Psychos (TV series)

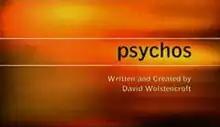

Psychos is a six-part British television drama series, first broadcast on 6 May 1999, that aired on Channel 4. The series focuses upon a manic-depressive psychiatrist, Dr. Daniel Nash, and the hospital in Glasgow where he works. The series was written by David Wolstencroft and directed by John McKay and Andy Wilson. Douglas Henshall starred as Dr. Daniel Nash, with Neve McIntosh, Alastair Mackenzie and Indira Varma also appearing in lead roles. The series was nominated for the BAFTA Television Award for Best Drama Series, and its writer, Wolstencroft, won the RTS best newcomer award for off-screen talent.